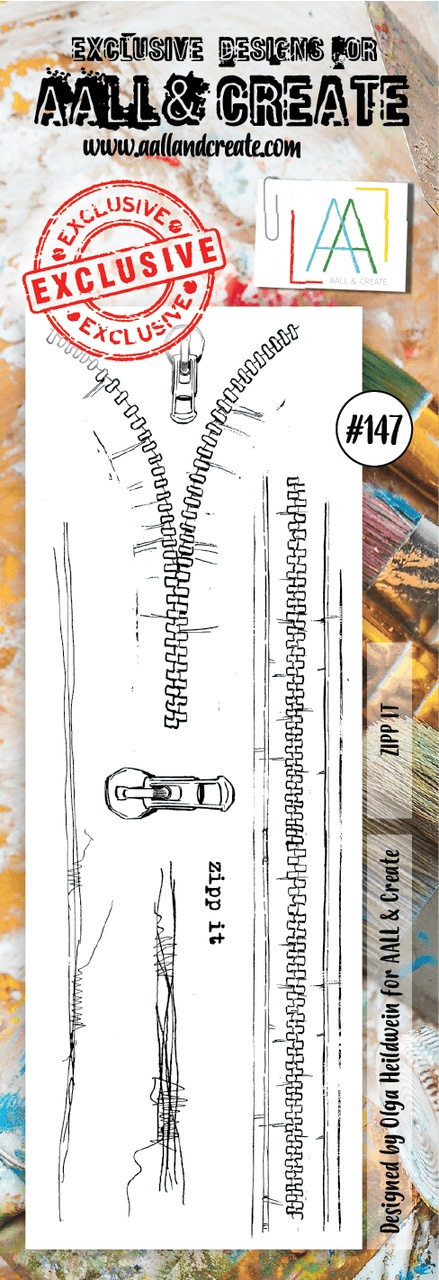
#147 - Border Stamp Set - Zipp It
Quality deeply etched photopolymer clear stamps that adhere to any clear acrylic block.
Brand: AALL & Create Wholesale
Category: Arts & Entertainment > Hobbies & Creative Arts > Arts & Crafts > Art & Crafting Tool Accessories > Stamp Blocks